Tanks of Italy

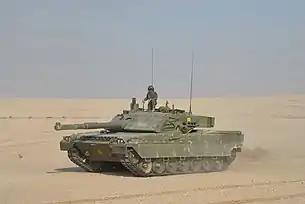
Ariete tank of the Italian Army

Tanks have been employed by the military forces of Italy since their first use in World War I. Initially, Italy built up its tank forces with imported French designs: the Renault FT and Schneider CA. Italy then opted for domestic production of copies of foreign tanks like the Fiat 3000 (Renault FT copy) and the L3/35|L3 series of tankettes (based on the Carden Loyd tankette). From the Carden Loyd tankette-derived designs, Italy developed their own series of tanks during the interwar years.